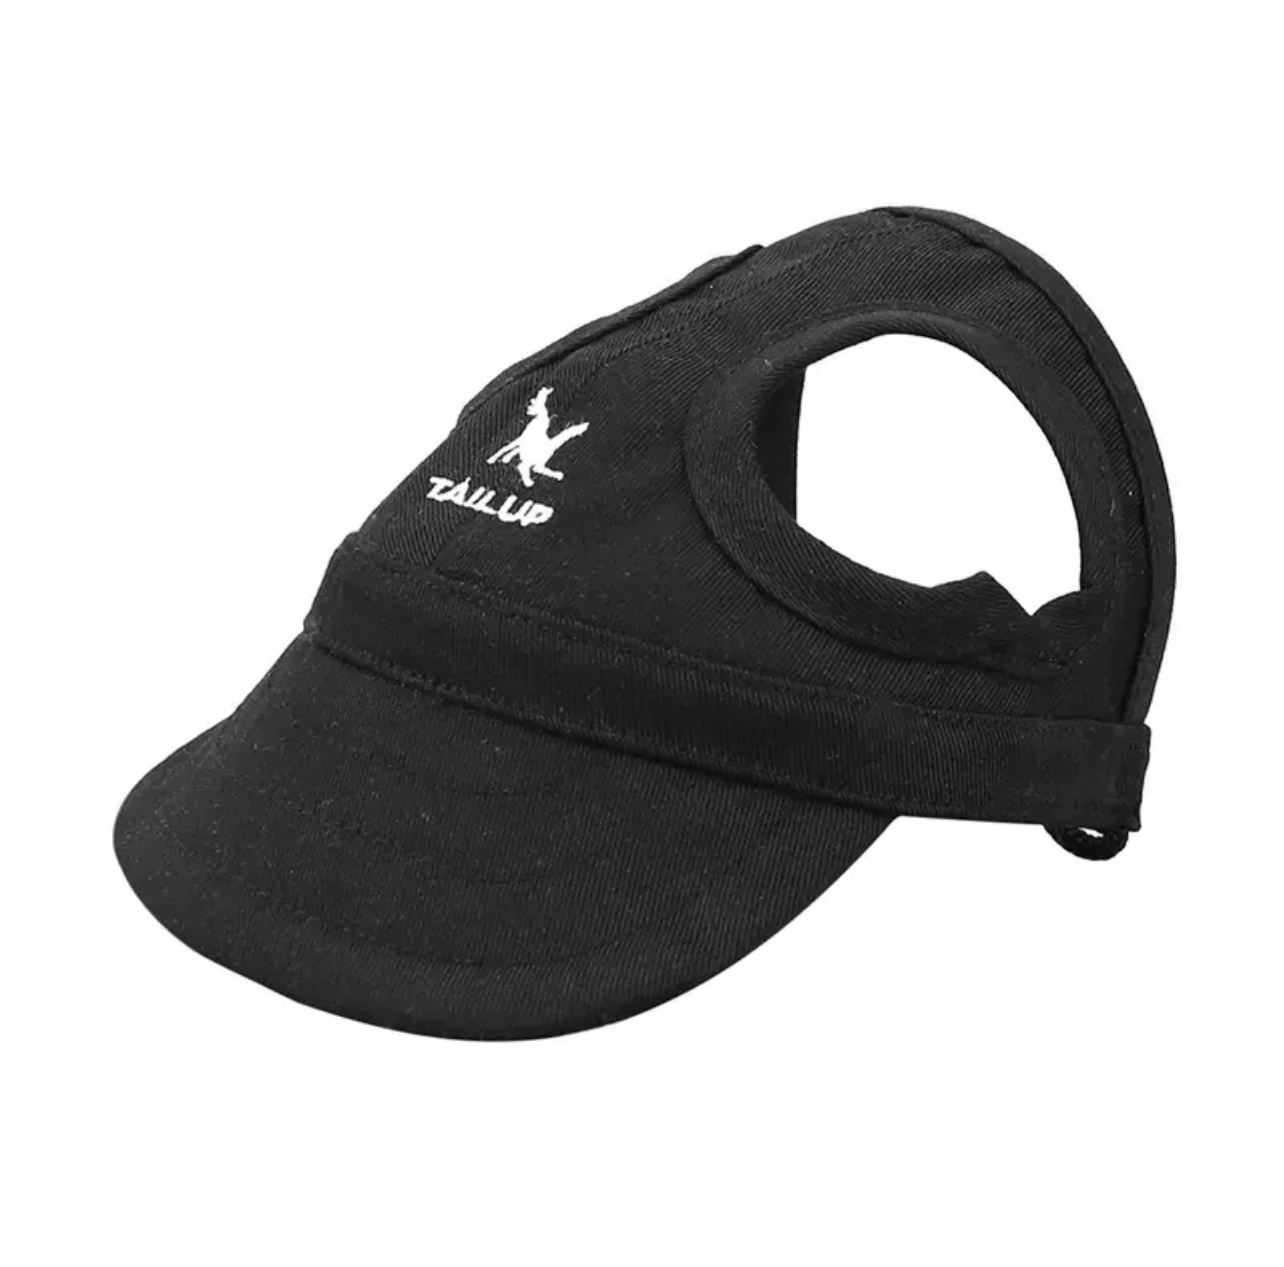
Dog Cap - Black
Our Soft cotton Dog Caps are adjustable and are designed to fit your pups ears. Whether they be floppy or pointy, our caps will fit the ears of all dogs. With the warnings about the danger of UV on our eyes this is an essential and a timely must have for your pups eye care (along with our UV protected Doggles). CARE Gentle m achine wash cold Do not tumble dry Please check your pet's size against our size chart below before ordering SIZE INNER EAR SIZE (CMS) MAXIMUM OUTER EAR SEPARATION (CMS) Small (i.e. Chihuahua) 3 11 Medium (i.e. Cavoodle / Dashies) 4 13 Large (i.e. Frenchie) 4.5 18 X Large (i.e. Labrador) 5.0 19.5
Brand: FOREVER FRANKIE
Category: Animals & Pet Supplies > Pet Supplies > Pet Apparel > Pet Hats